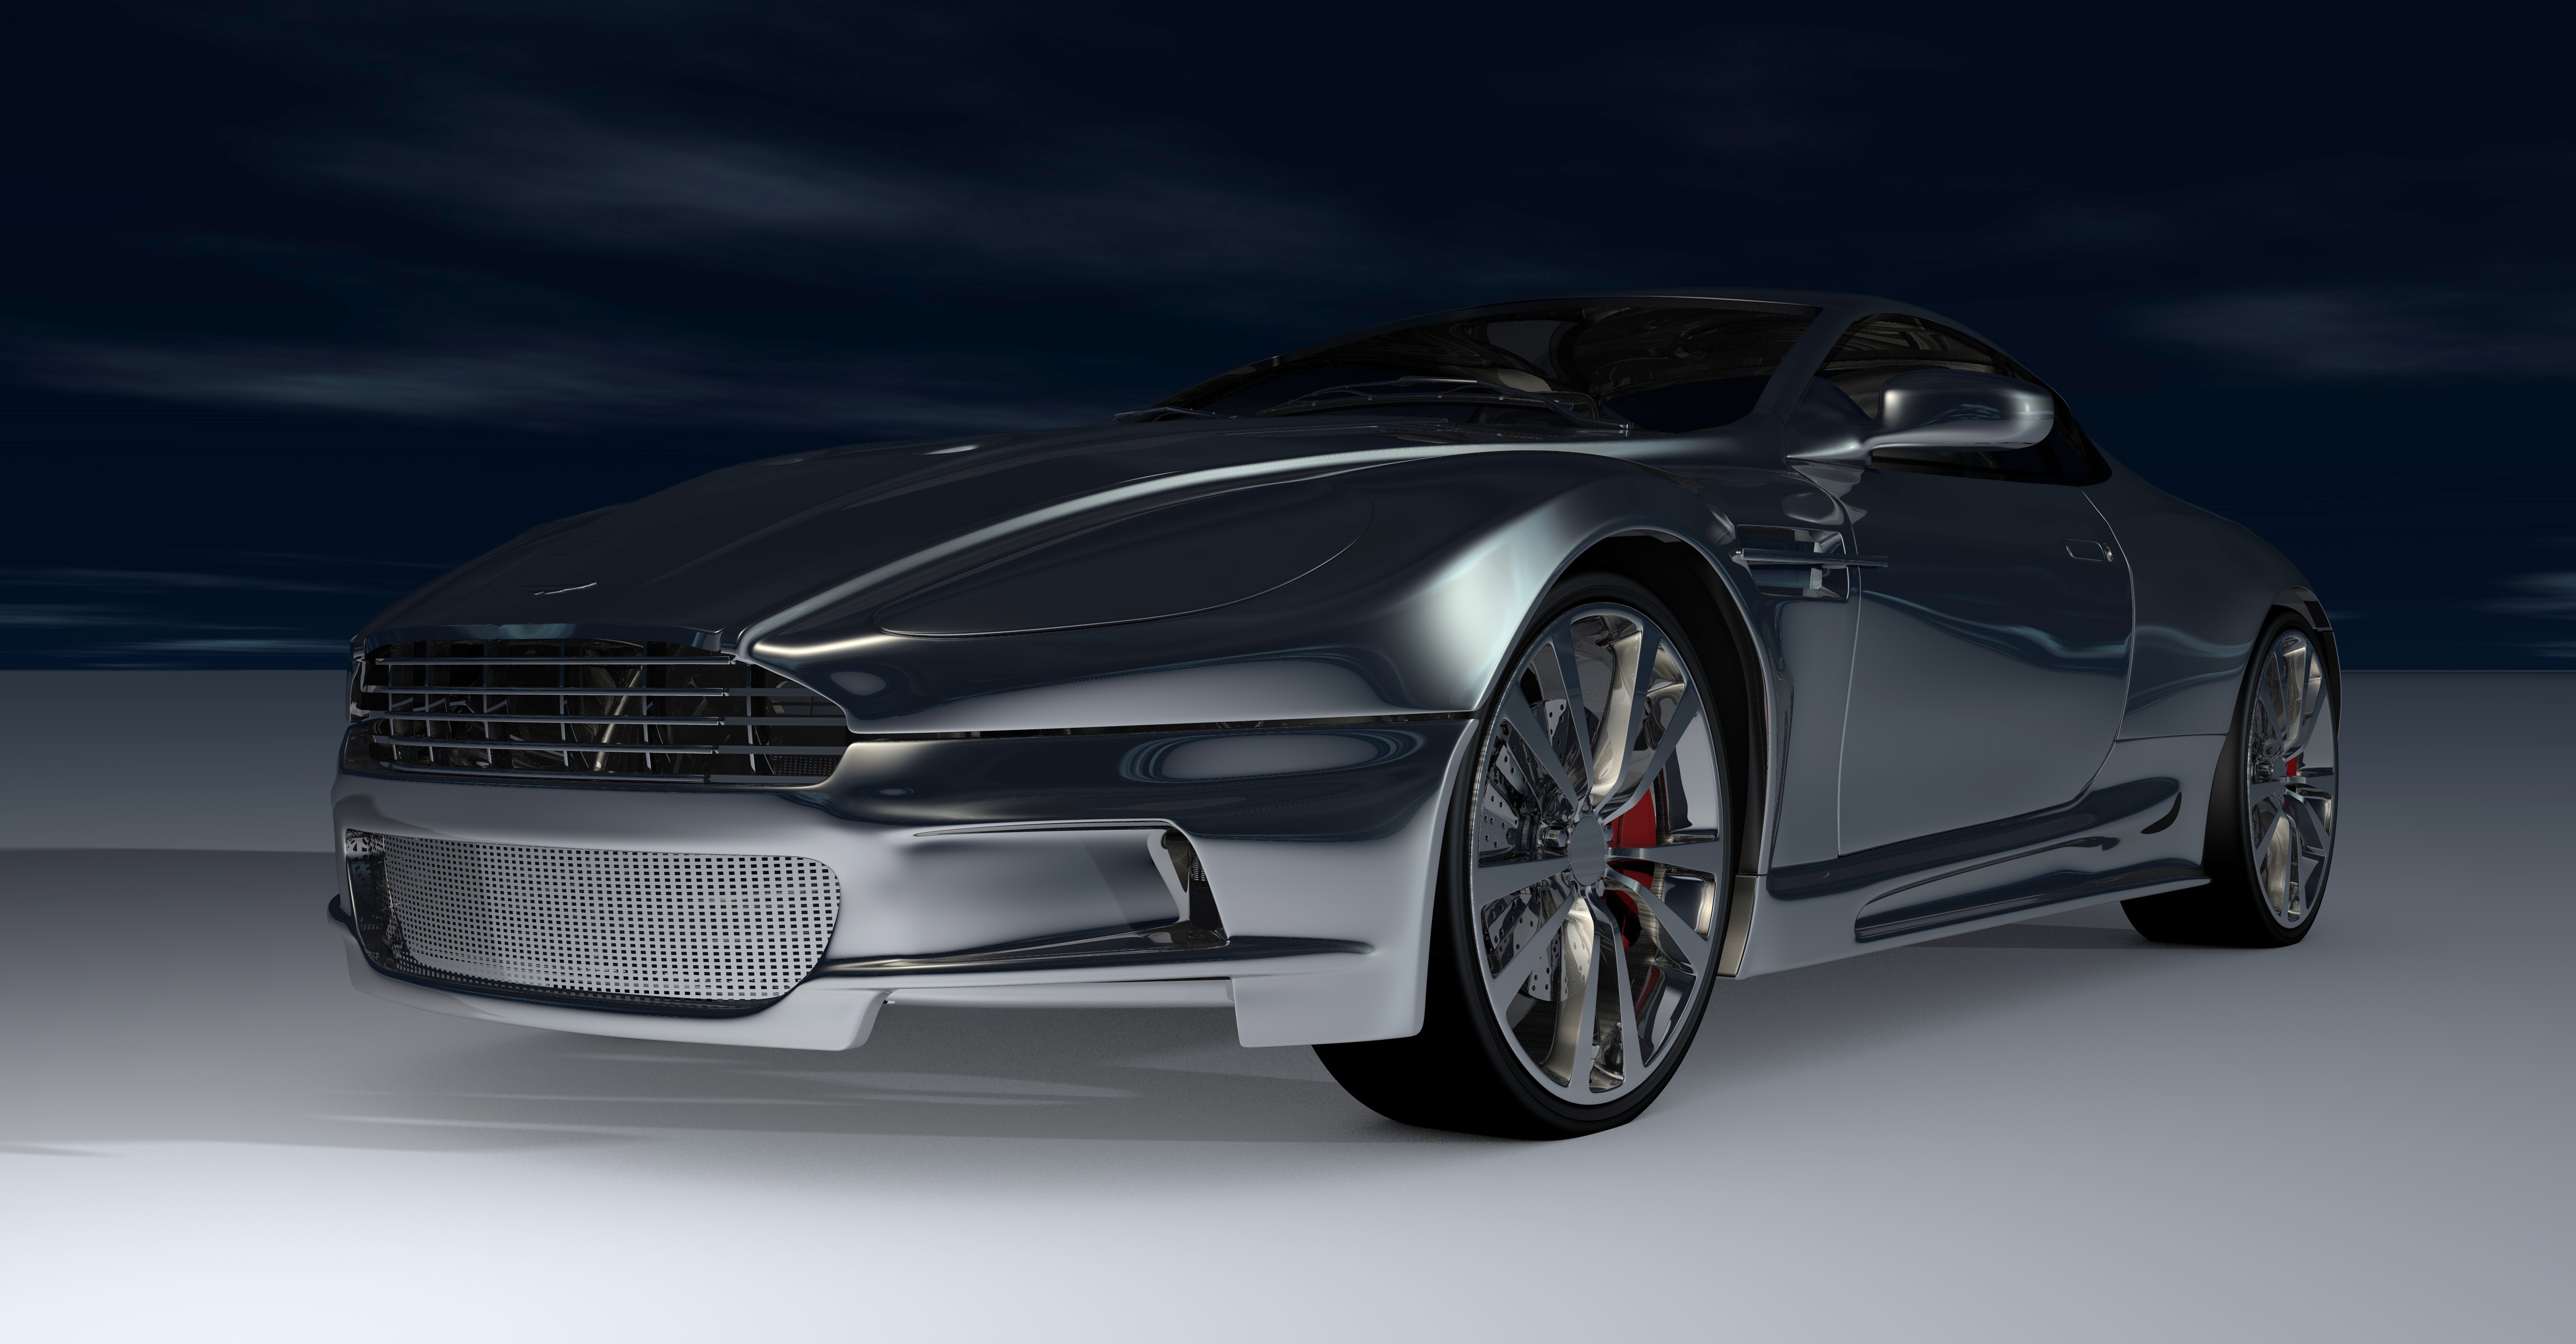
car, wheel, automobile, vehicle, auto, sports car, bumper, aston martin, supercar, 3d, coupe, martin, metallic, aston, 3d model, rendering, 3d visualization, model car, sun reflections, concept car, land vehicle, automotive design, luxury vehicle, performance car, aston martin dbs, aston martin vanquish, aston martin db9, aston martin virage, aston martin dbs v12, aston martin vantage, aston martin v8 vantage 2005, british cars